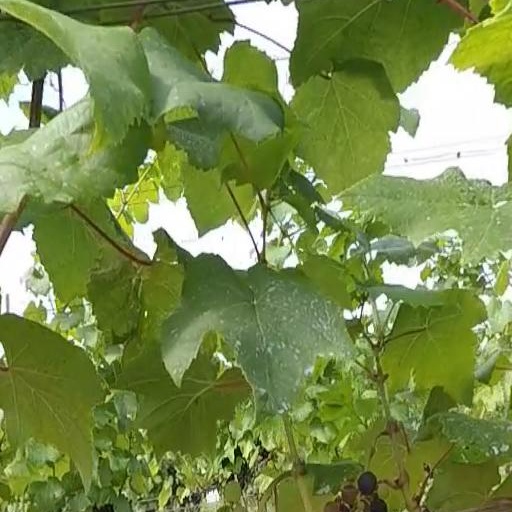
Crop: grape